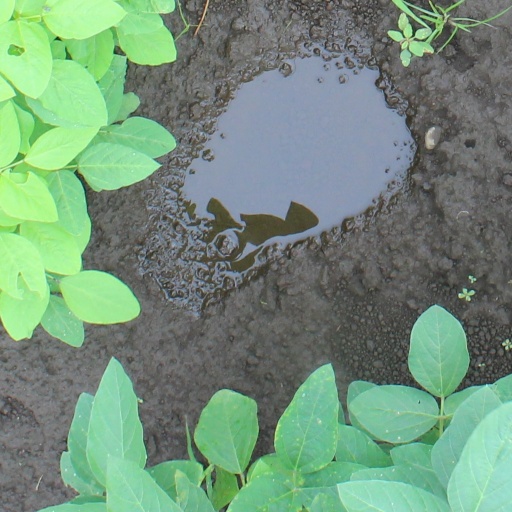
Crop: soybean